Croatian cuisine

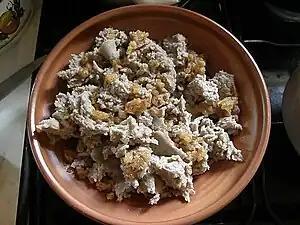
Žganci

Pasta is one of the most popular food items in Croatian cuisine, especially in the region of Dalmatia. "Manistra na pome" (pasta with tomato sauce) is a staple. The other popular sauces include creamy mushroom sauce, minced meat sauce and many others. Fresh pasta is added to soups and stews, or prepared with cottage cheese, cabbage, even with walnuts or poppy seed. Potato dough is popular, not only for making (gnocchi), but also for making plum or cheese dumplings which are boiled, and then quickly fried in breadcrumbs and butter.